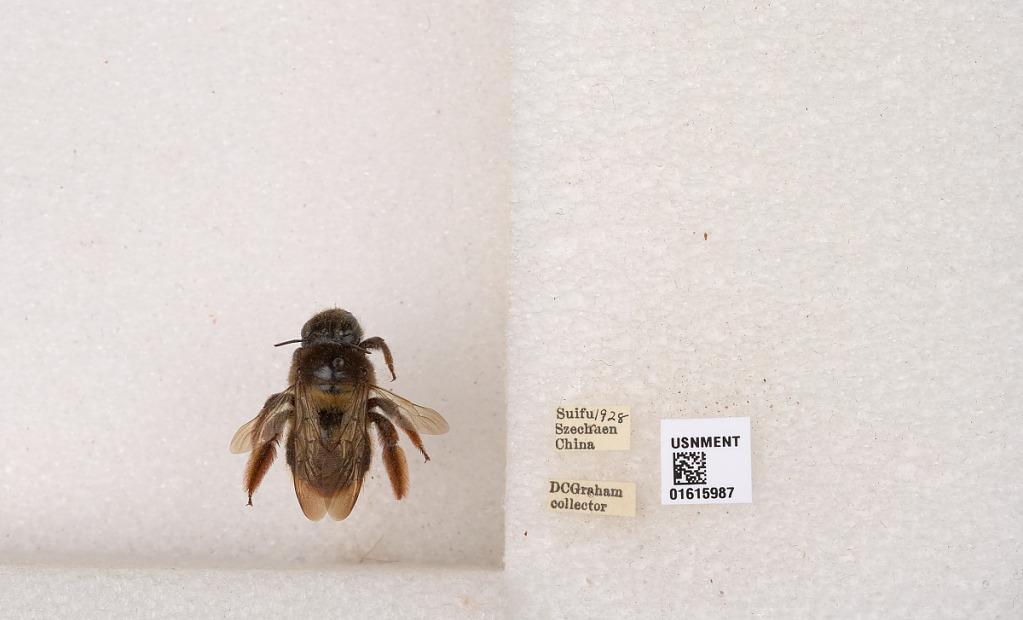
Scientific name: Xylocopa (Bomboixylocopa) rufipes Smith
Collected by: D. Graham
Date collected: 1928-1-1
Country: China
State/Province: Sichuan
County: Ybin Shi
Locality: Suifu